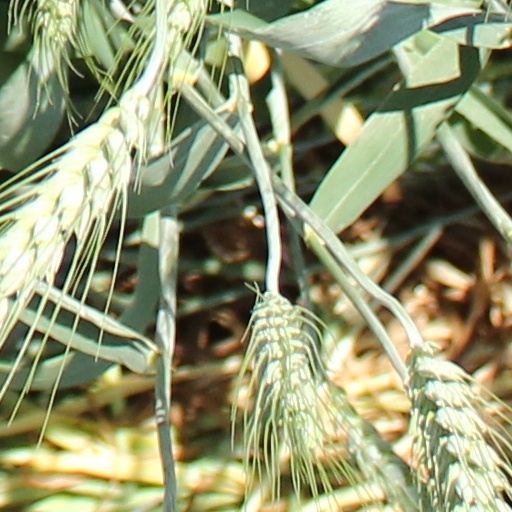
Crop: wheat